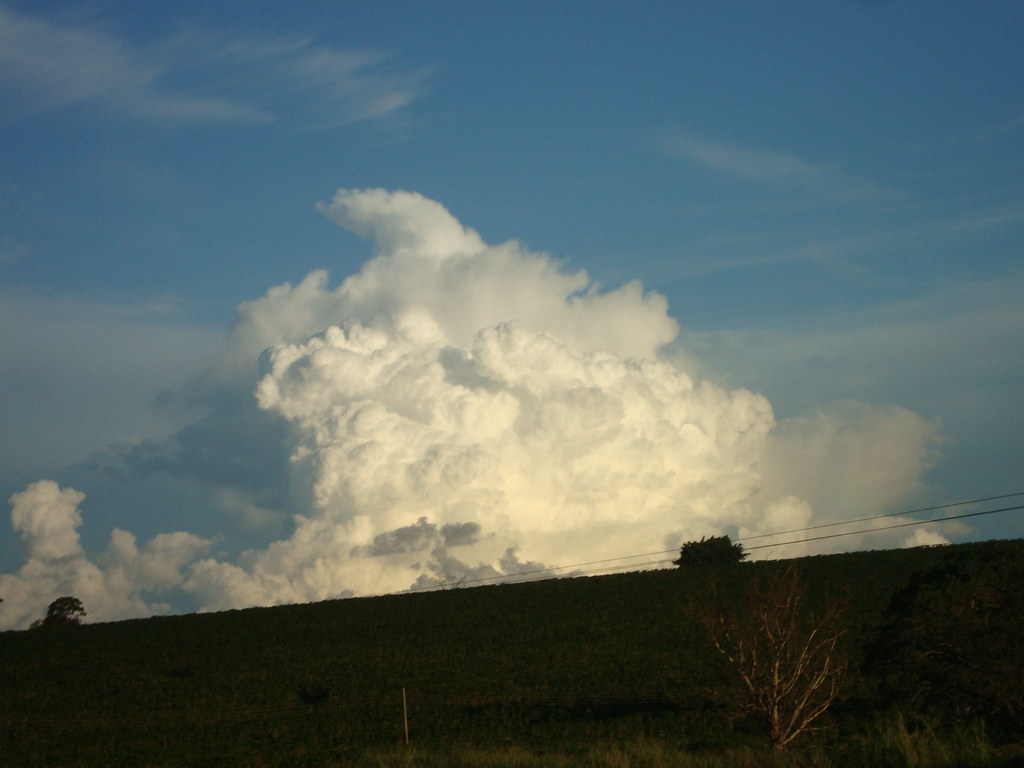
Fire: no
Smoke: no